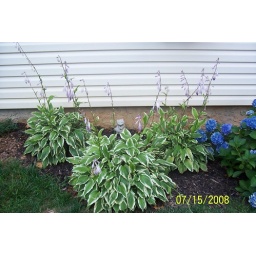
Plants in the flower bed in front of the house.